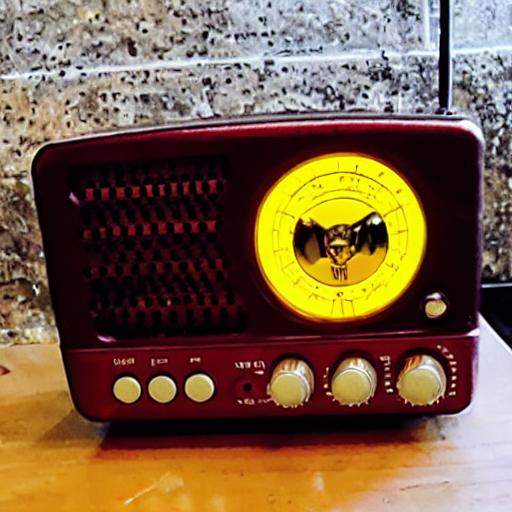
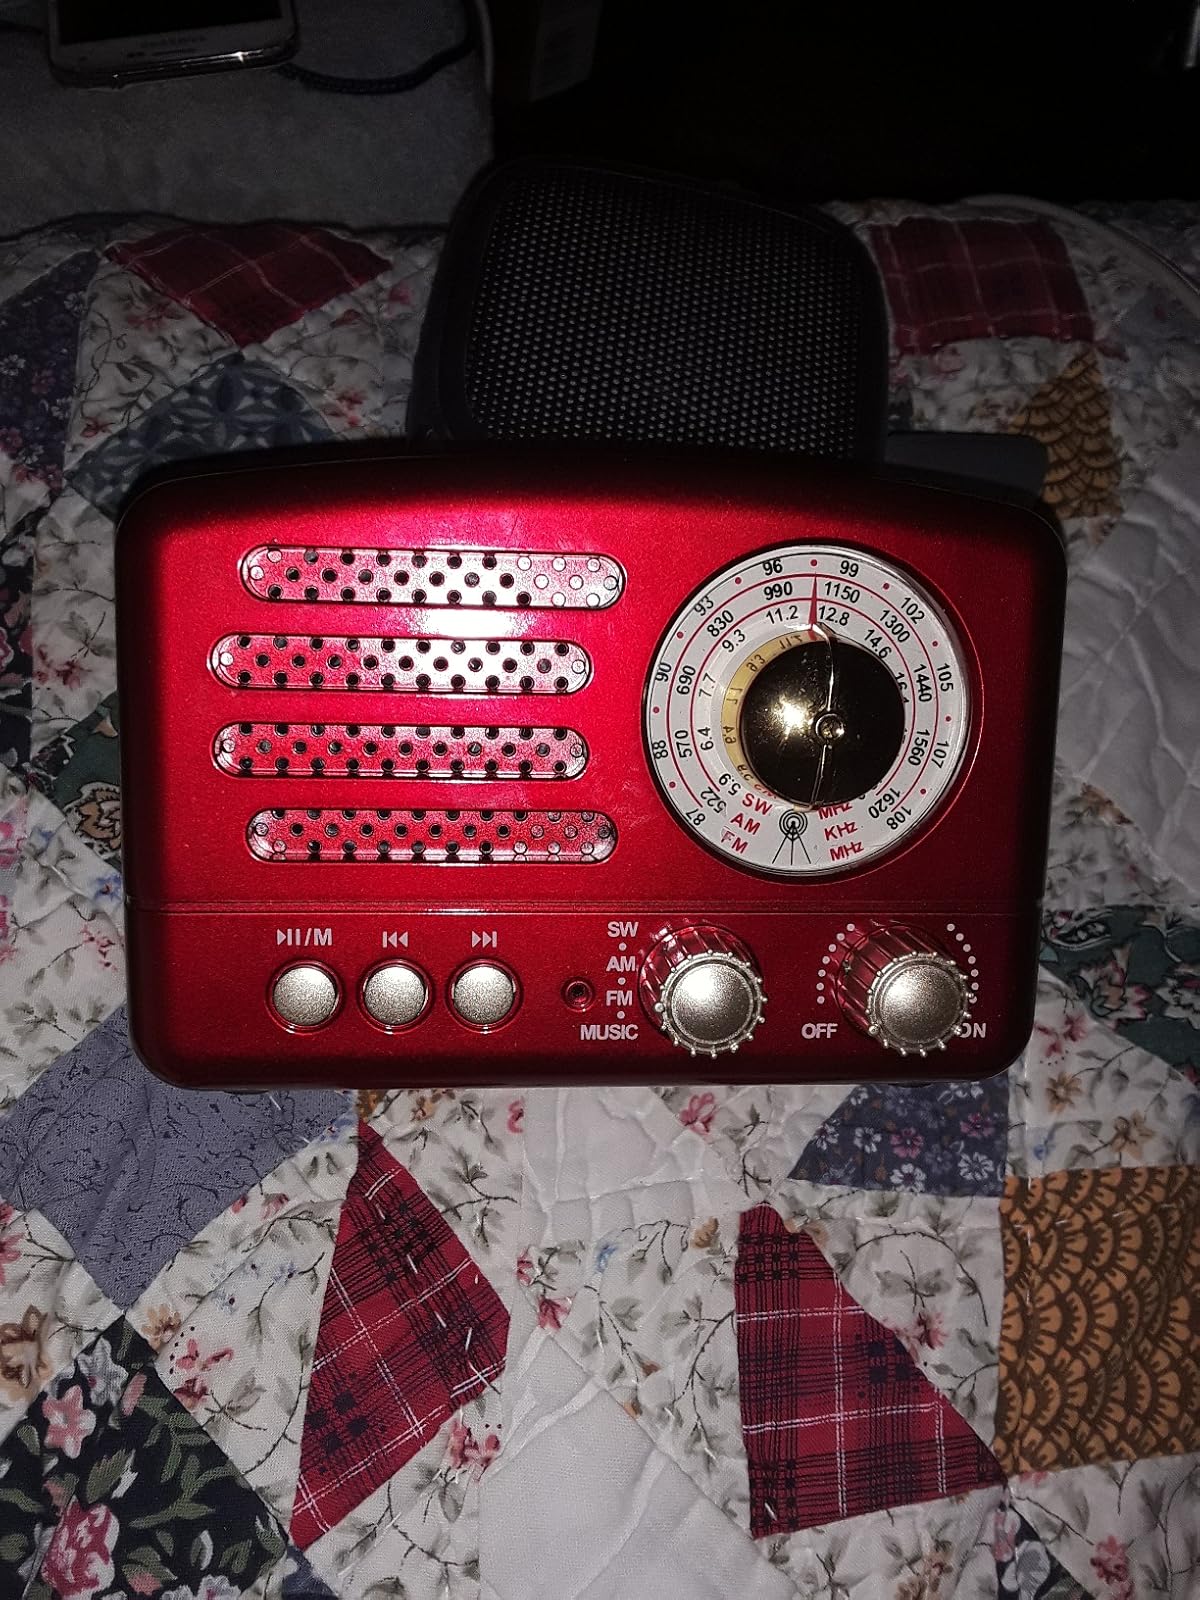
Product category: radio
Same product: no